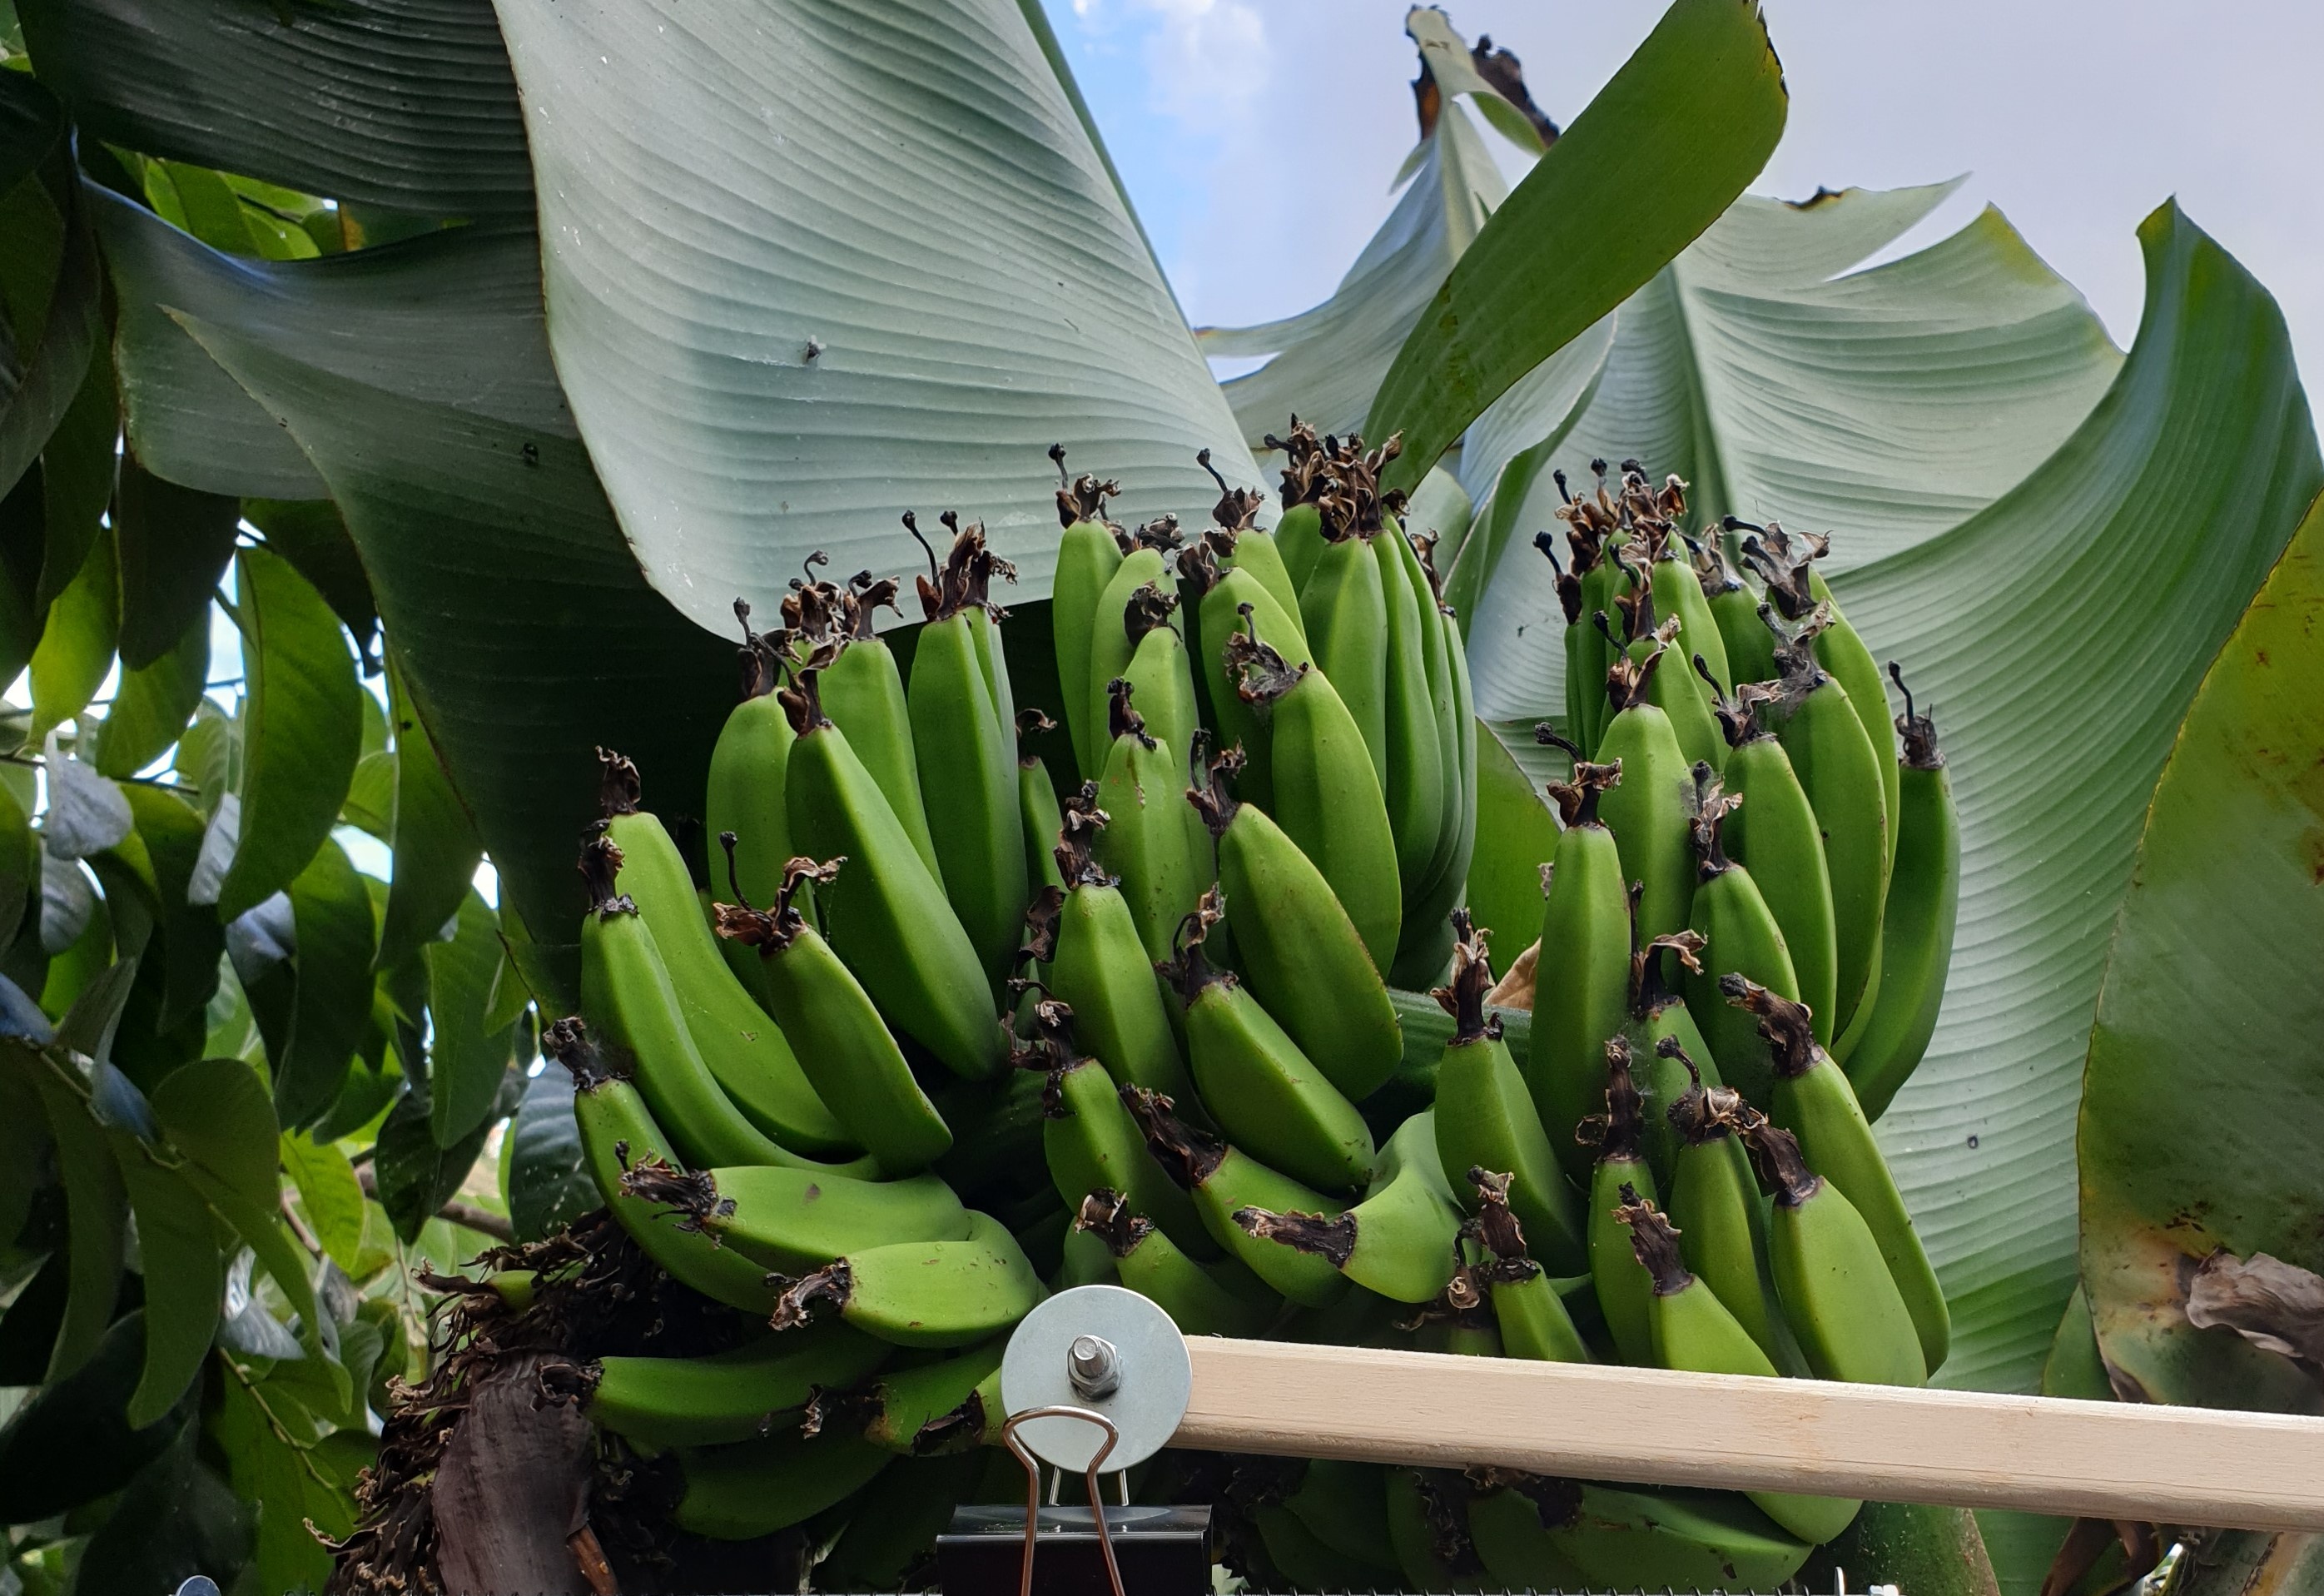
Label: Keep